Rut (mammalian reproduction)

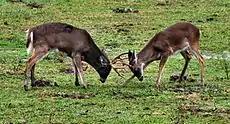
White-tailed bucks in late rut in the Great Smoky Mountains

There are many behaviors a buck will exhibit during the rut. During pre-rut, bucks will spar with each other. Sparring is low-intensity aggressive behavior, involving mostly pushing and shoving. Bucks of different sizes will do this to each other. After pre-rut is finished, a buck will rub his antlers on a tree (thus making a "rub"), and make scrapes on the ground with his hooves: both of these are ways a buck will mark its territory and proclaim his dominance for other bucks to see. These activities are usually done at night. Bucks will make many different scent markings using different scent glands. These scent glands include pedal glands found between the toes, preorbital glands found in the corners of their eyes, tarsal glands found on the lower inside of their hind legs, and the metatarsal glands found in the outside hind leg between ankle and hoof. The deer spread scent from these glands by rubbing hooves during ground scrapes, rubbing faces on tree limbs, and urinating down legs.